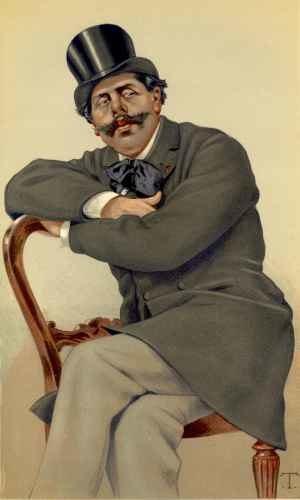
Peinture de Paul Adolphe Marie Prosper GRANIER de CASSAGNAC.
Paul Adolphe Marie Prosper Granier de Cassagnac, dit Paul de Cassagnac, Paris, 1842 - Saint-Viâtre, 1904) est un journaliste politique, un député bonapartiste d'extrême droite et un duelliste français.